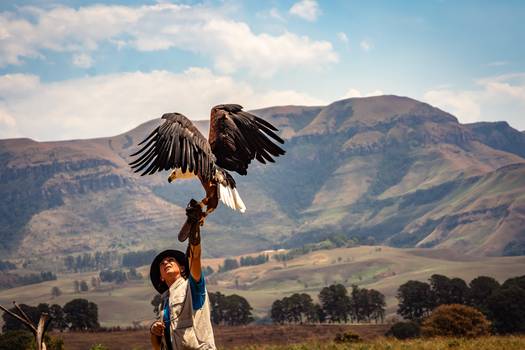
Label: No Watermark